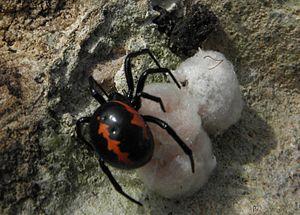
Steatoda paykulliana, le Stéatode toxique est une espèce d'araignées aranéomorphes de la famille des Theridiidae.